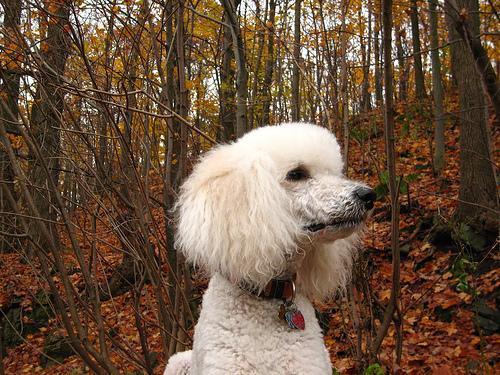
standard_poodle